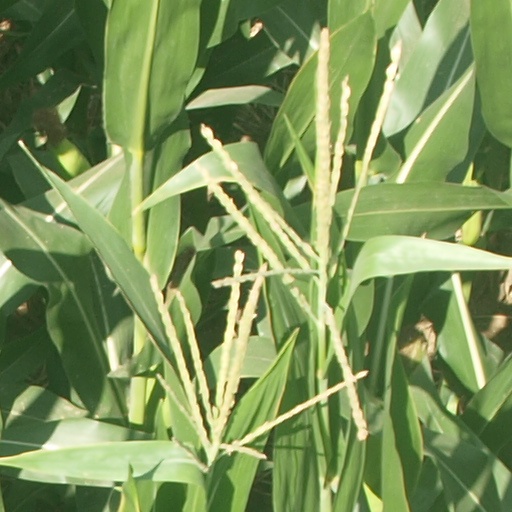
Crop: maize; corn